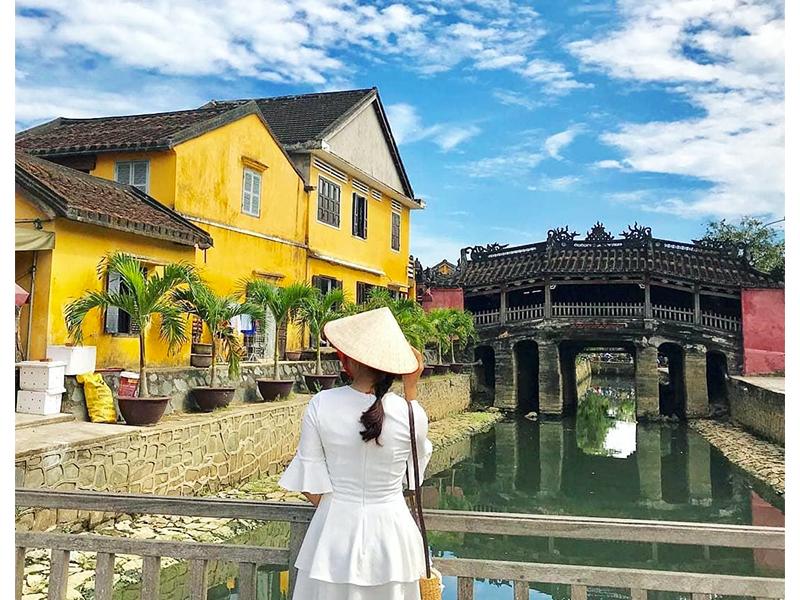
ở trên cây cầu có sự xuất hiện của một cô gái đội nón lá